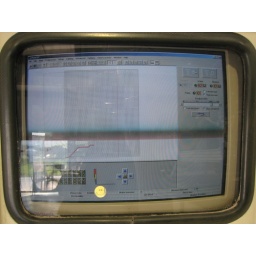
It is looking awesome. The water jet cuts through the stone like butter in a precise computer-controlled pattern.